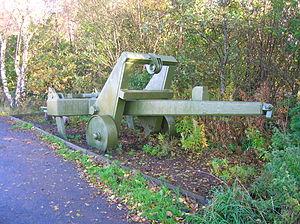
L'organisation défensive du Royaume-Uni durant la Seconde Guerre mondiale est la résultante de l'ensemble des mesures instaurées en Grande-Bretagne par le gouvernement de Winston Churchill — le « cabinet de guerre » — pour faire face à la menace d'une invasion militaire amphibie et aéroportée par les armées du Troisième Reich après la défaite alliée à l'issue de la bataille de France de mai-juin 1940 mais également pour faire face à la guerre aérienne menée par l'Allemagne nazie contre le Royaume-Uni jusqu'à la fin du conflit. Elle a entraîné une mobilisation des militaires et de la population civile de toutes les classes sociales sur une très grande échelle en réponse à la menace d'invasion par les forces armées allemandes en 1940 et 1941.